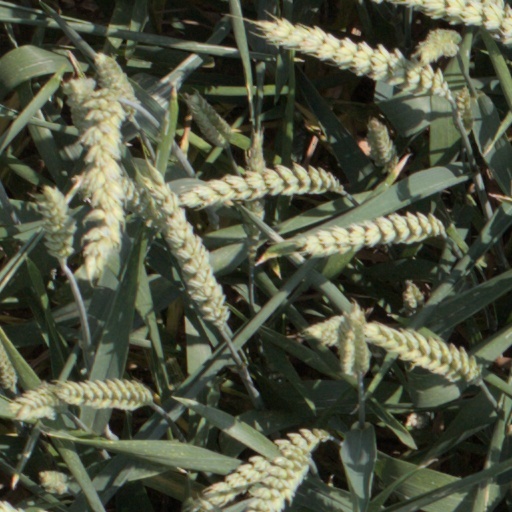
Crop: wheat